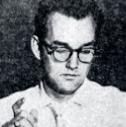
Age: 39